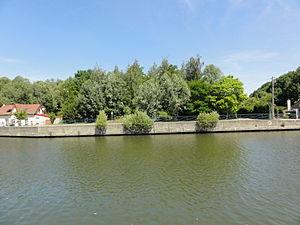
Terril n° 248 dit Cavalier du 24 d'Estevelles, fosse n° 24 - 25 de la Compagnie des mines de Courrières dans le bassin minier du Nord-Pas-de-Calais, Estevelles, Pont-à-Vendin et Annay, Pas-de-Calais, Nord-Pas-de-Calais, France. Le terril no 248 est inscrit sur la liste du patrimoine mondial de l'Unesco le 30 juin 2012 et y constitue en partie le site no 51.
Dans le bassin minier du Nord-Pas-de-Calais, 339 terrils sont recensés. En 1969, les Houillères leur ont attribué un numéro individuel, pour les référencer, et les exploiter. Ils sont numérotés d'ouest en est, du nᵒ 1 au 202. Une liste complémentaire a été créée dans les années 1970. Les sites y sont numérotés de 203 à 260, sans logique spécifique, chaque numéro ayant été attribué en fonction des sites susceptibles d'être exploités. Certains sites étant composés de plusieurs terrils annexes ou satellites, une lettre suit le numéro.
La fosse nᵒ 24 - 25 de la Compagnie des mines de Courrières est un ancien charbonnage du Bassin minier du Nord-Pas-de-Calais, situé à Estevelles. Le puits nᵒ 24 est commencé le 4 octobre 1931, la fosse est opérationnelle en 1932. Le puits nᵒ 25 est commencé le 8 mars 1935. Des cités sont construites à proximité de la fosse, mais également à Carvin dans le hameau Saint-Paul. Le terril cavalier nᵒ 248 relie la fosse nᵒ 21 - 22 à la fosse nᵒ 24 - 25. Un terril nᵒ 98 conique puis tabulaire est édifié à l'est du carreau.